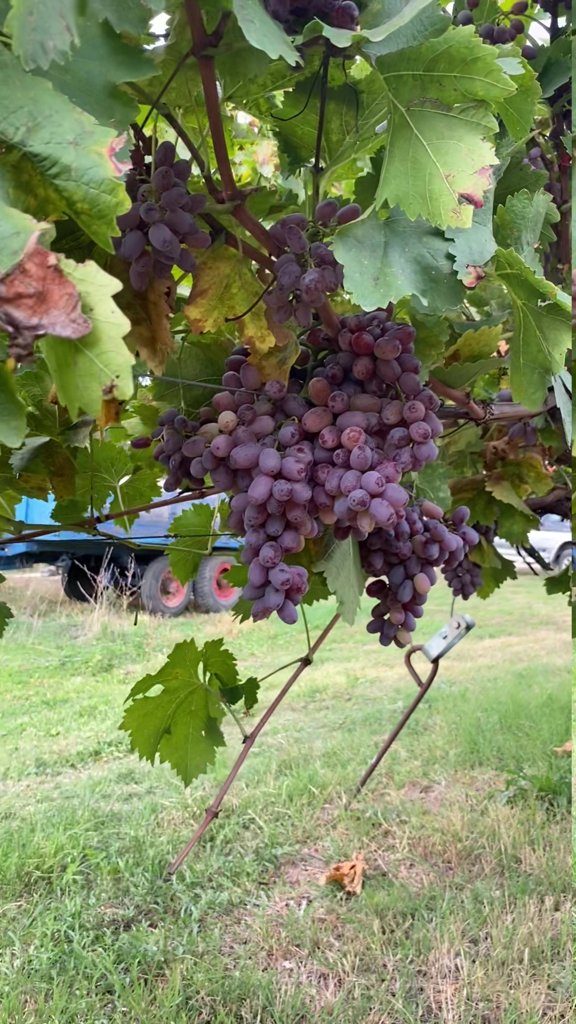
Berries visible: 228
Grape clusters: 6